Sky position (RA, Dec in degrees): 215.229, 1.275
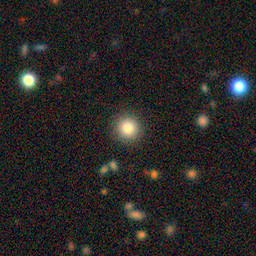
Galaxy morphology: Round Smooth Galaxies